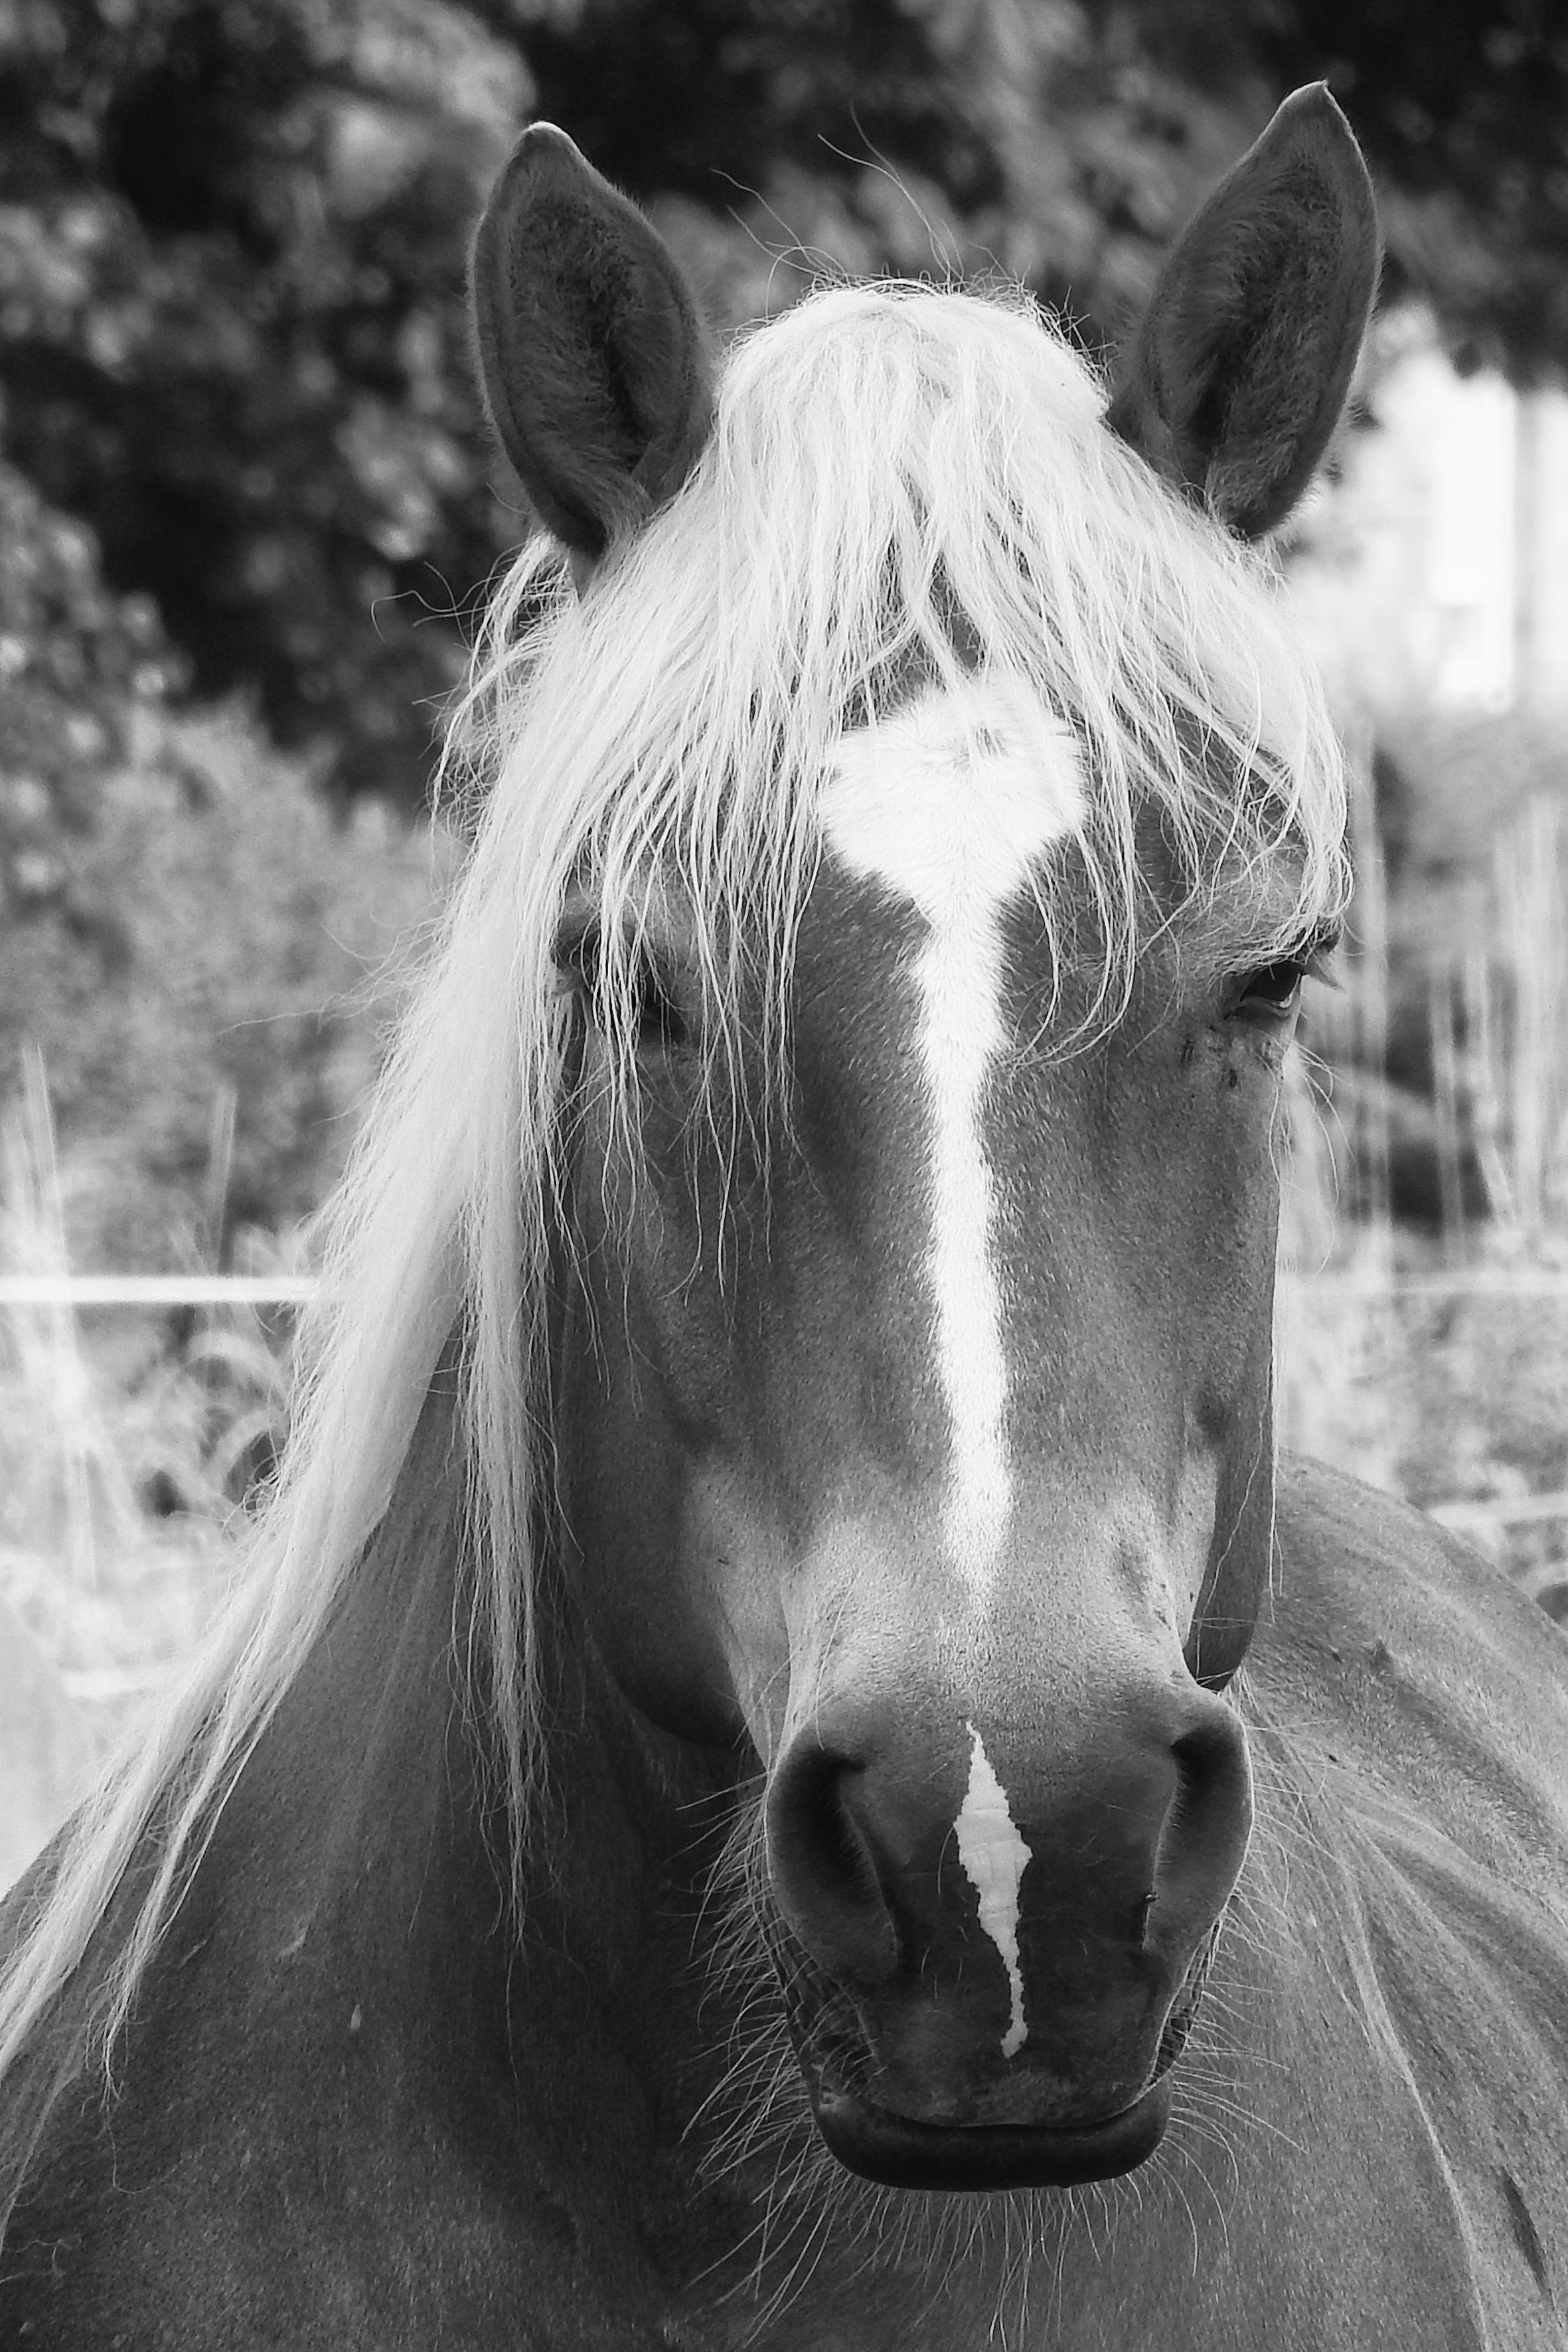
black and white, white, photography, retro, horse, mammal, stallion, mane, black, monochrome, close up, head, vertebrate, wildlife photography, horse head, animal portrait, kaltblut, pferdeportrait, monochrome photography, horse like mammal, mustang horse